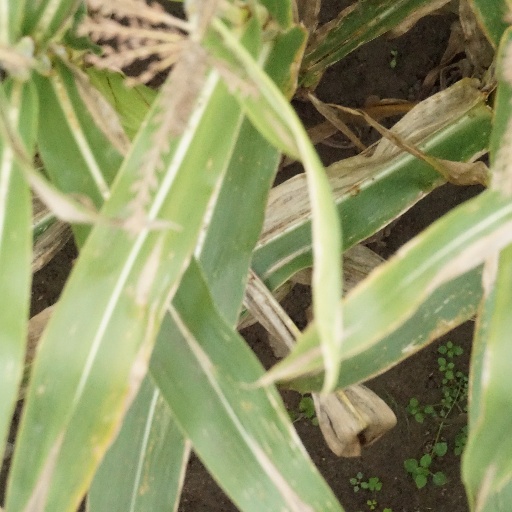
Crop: maize; corn